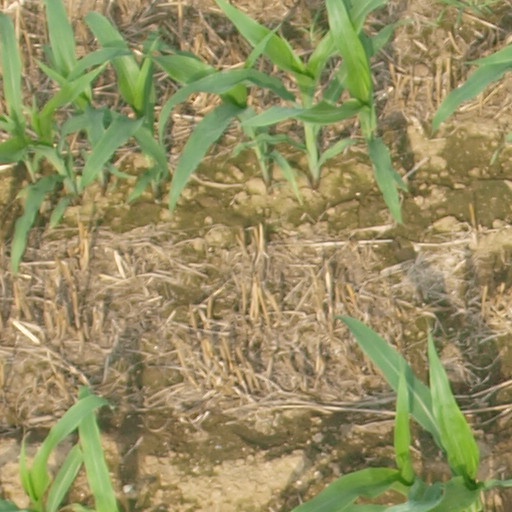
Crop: maize; corn